Lucie Aubrac

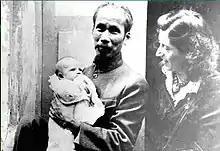
Ho Chi Minh, baby Elizabeth Aubrac and Lucie Aubrac, 1946

In 1944, Charles de Gaulle established a consultative assembly, which Lucie joined as a resistance representative, making her the first woman to sit on a French parliamentary assembly. In 1945, she published the first short history of the French Resistance. In 1946, she and Raymond hosted Ho Chi Minh at their home when he went to France on what turned out to be an unsuccessful mission to win independence for the then-French colony of Vietnam, and Ho Chi Minh and Raymond became friends.